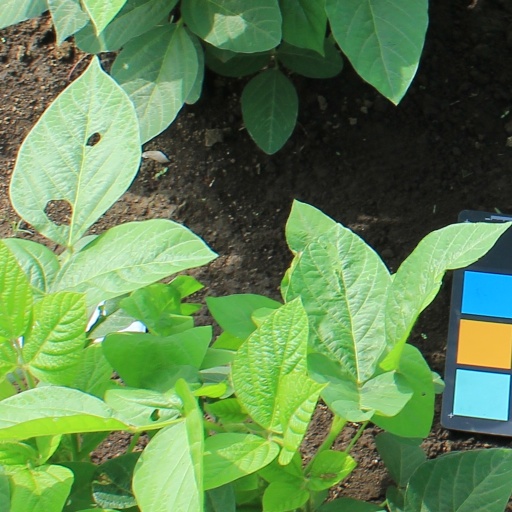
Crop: soybean